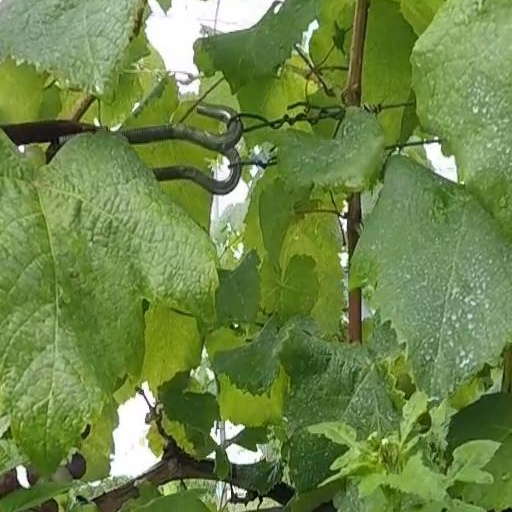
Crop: grape